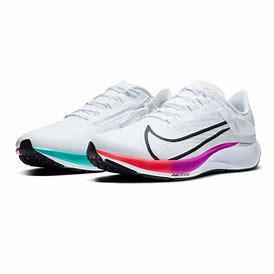
Brand: Nike
Model: Air Zoom Pegasus 37 Flyease